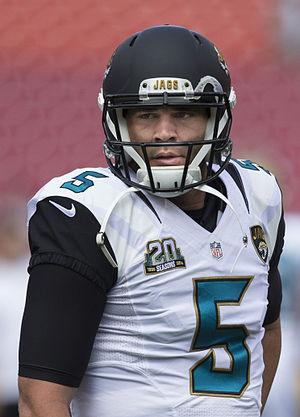
Robby Blake Bortles, né le 28 avril 1992 à Altamonte Springs en Floride, est un joueur américain de football américain évoluant au poste de quarterback.